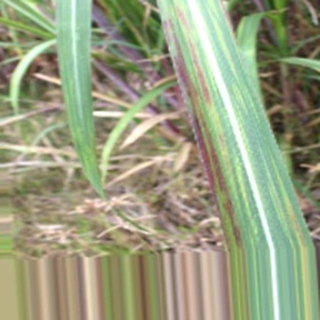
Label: sugarcane_bacterial_blight